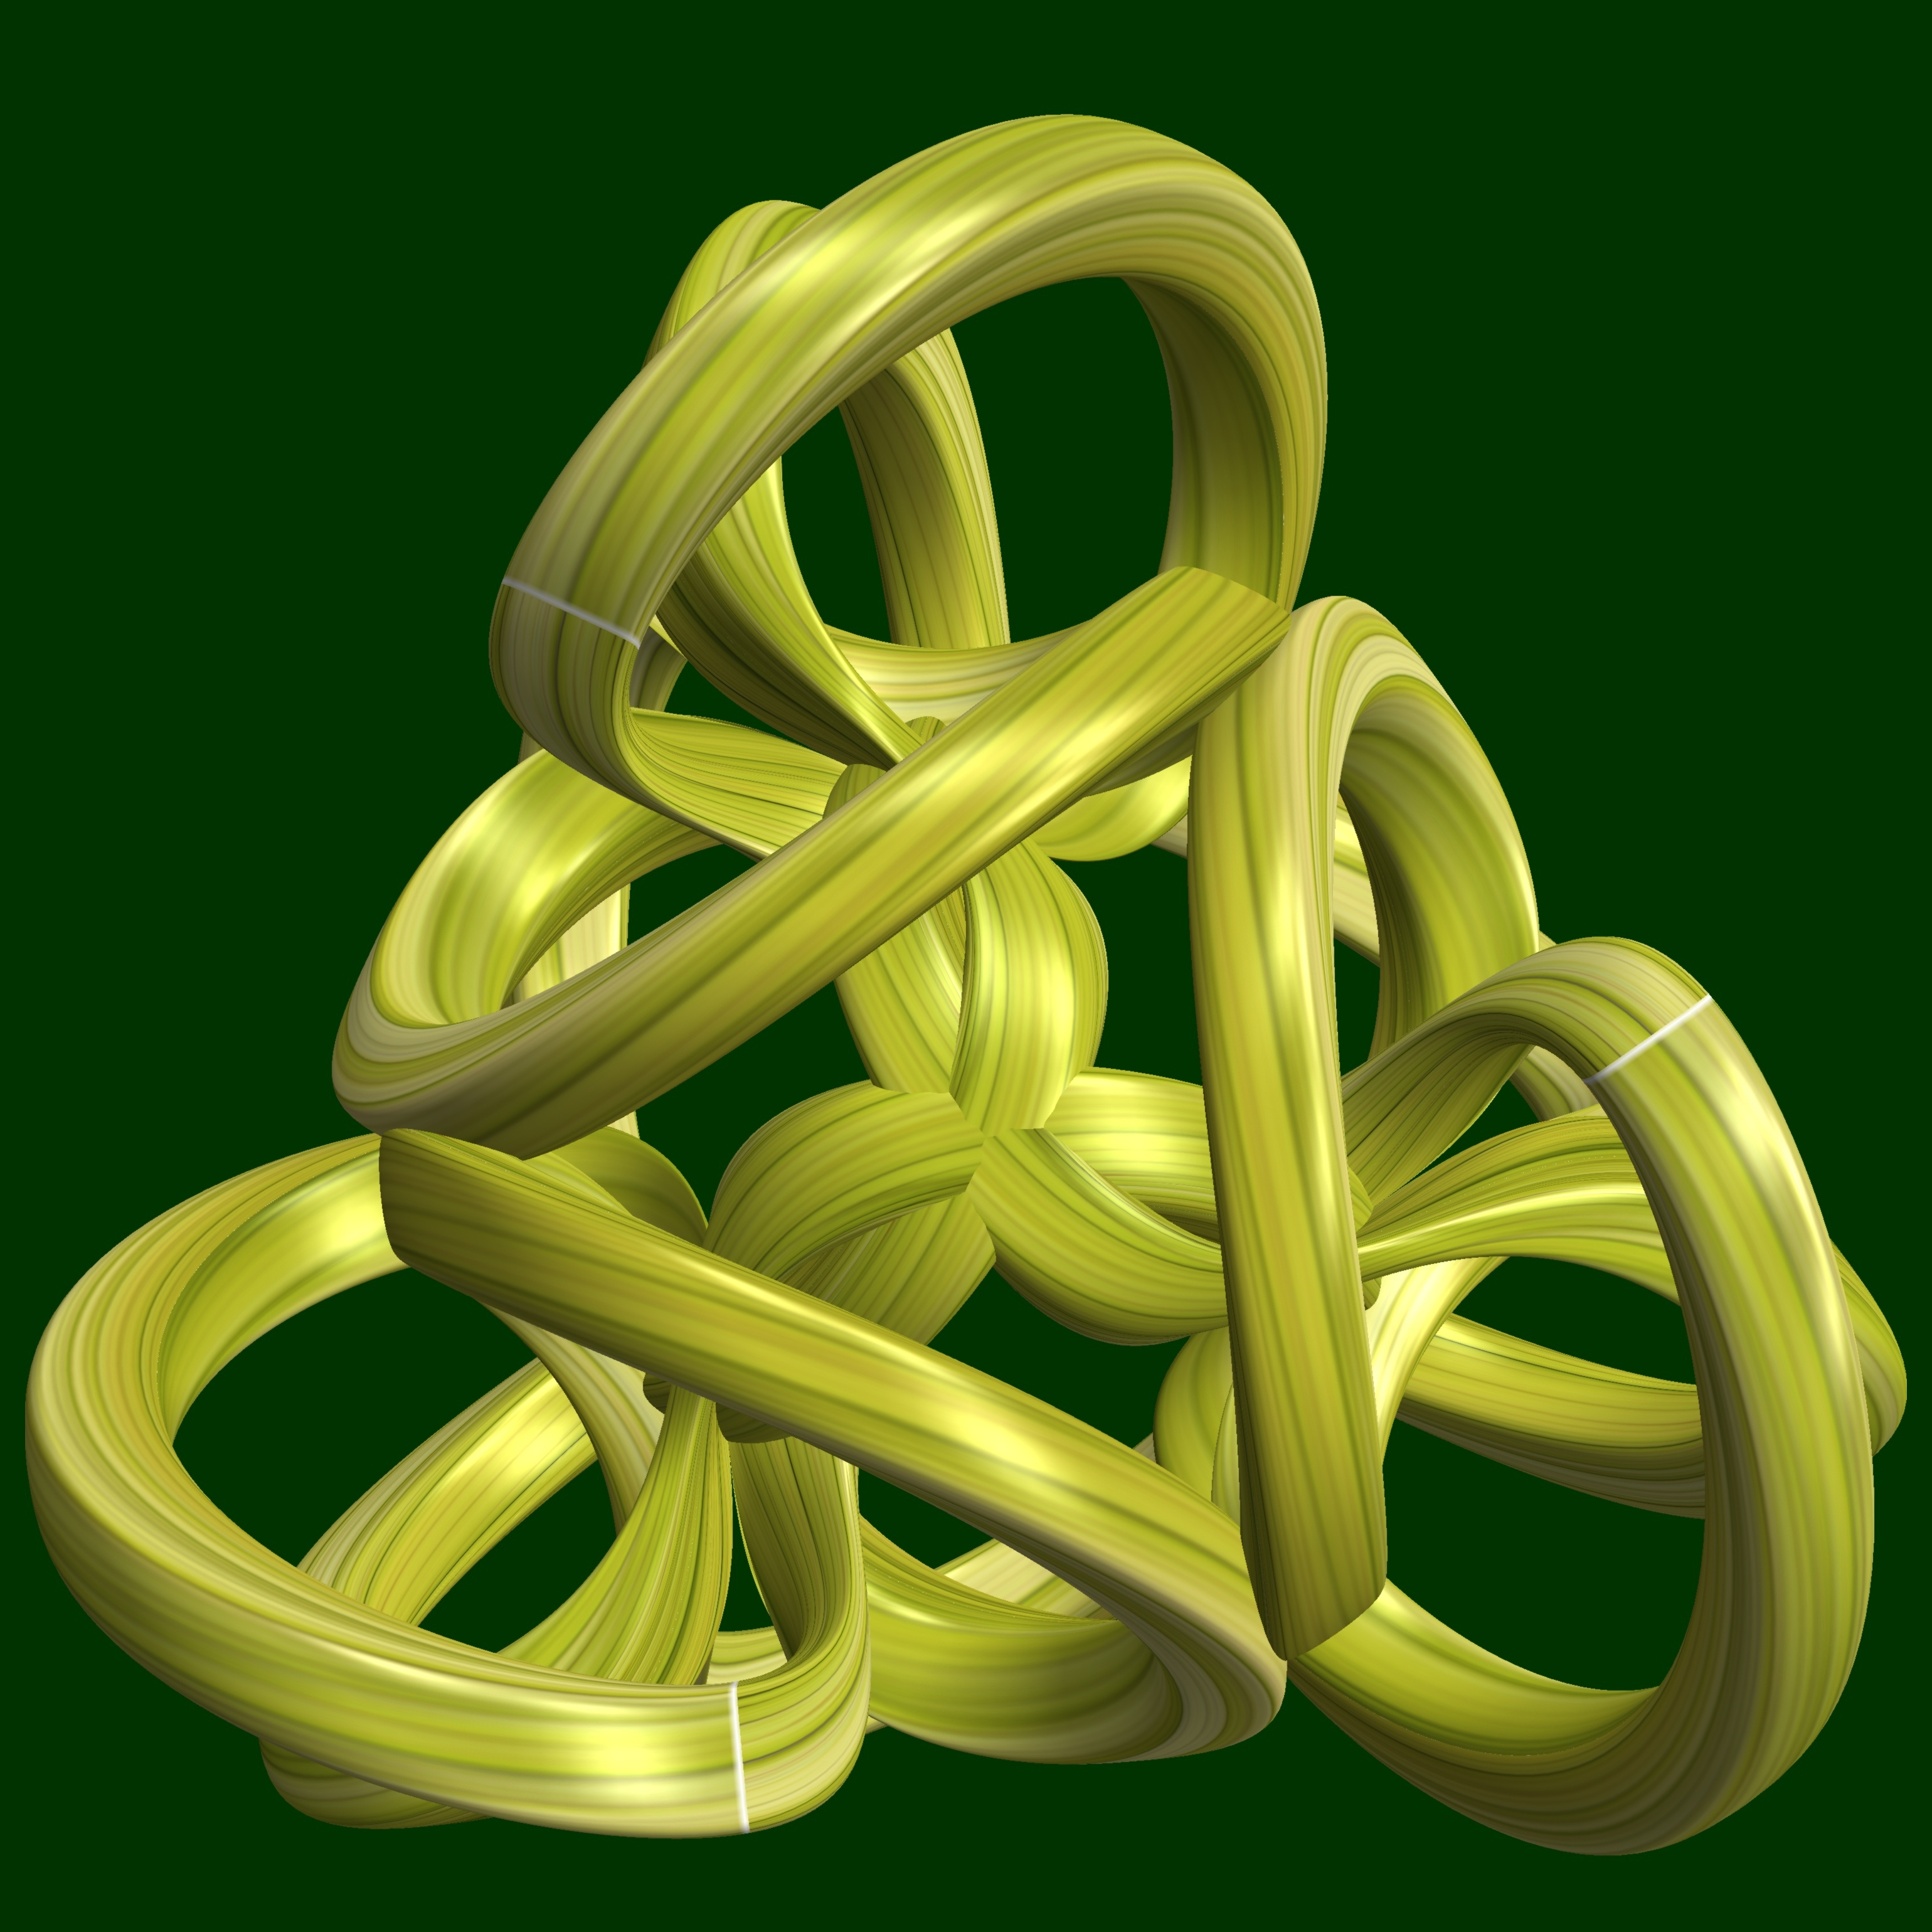
abstract, structure, wheel, texture, spiral, number, pattern, green, geometry, yellow, circle, font, sculpture, design, symmetry, 3d, graphic, rings, shape, knot, torus, mathematica, cg, parametricplot3d, code, program, algorithm, mapping, geometricsculpture